358th Bombardment Squadron

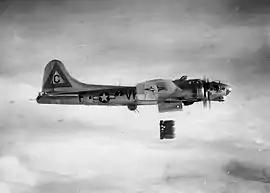
Unidentified 358th BS B-17G (VK) on a bomb run

Due to the haste to move heavy bombers to Europe, the squadron was insufficiently trained for combat and it continued to train in England until it entered combat on 17 November 1942 in a strike against Saint-Nazaire, but returned without striking, having been unable to locate its target. It attacked Saint-Nazaire the following day, although its intended target was La Pallice. Its initial raids were on airfields, railroads and submarine pens in France. As a unit of one of only four Flying Fortress groups in VIII Bomber Command during late 1942 and early 1943, the squadron participated in the development of the tactics that would be used throughout the air campaign against Germany.